Dillard Cooper

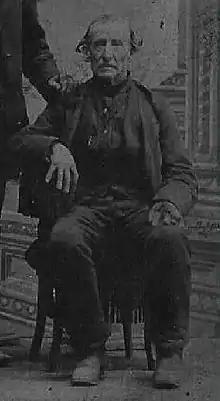
Dillard Cooper in his elder years

Dillard Cooper (1814-1896) was an American farmer and Texas Revolutionary soldier who survived the Goliad massacre. Born in South Carolina, Cooper married his first wife, Lucinda, and moved first to Tennessee and then to Courtland, Alabama.